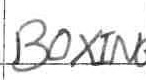
Label: boxing